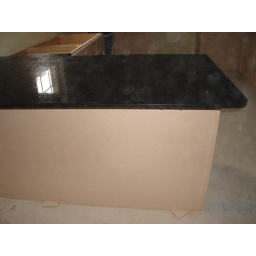
kitchen bar in new house